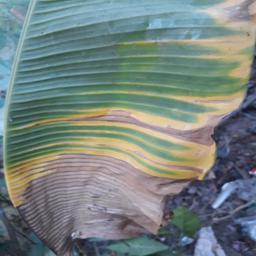
Label: POTASSIUM DEFICIENCY